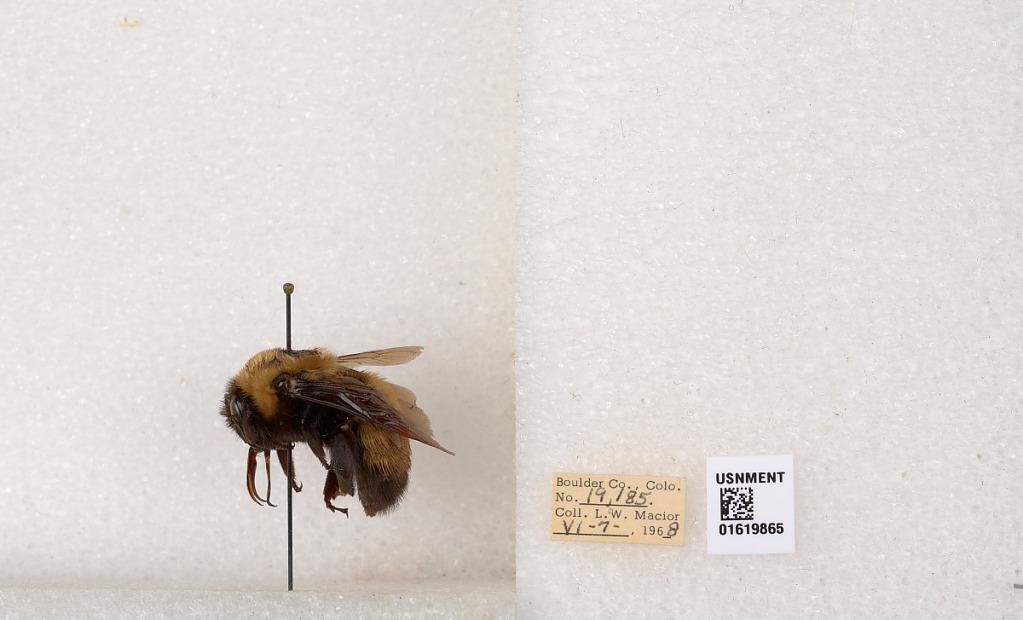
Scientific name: Bombus (Bombus) nevadensis Cresson